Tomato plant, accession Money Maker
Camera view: bottom (45 deg); turntable rotation: 150 degrees
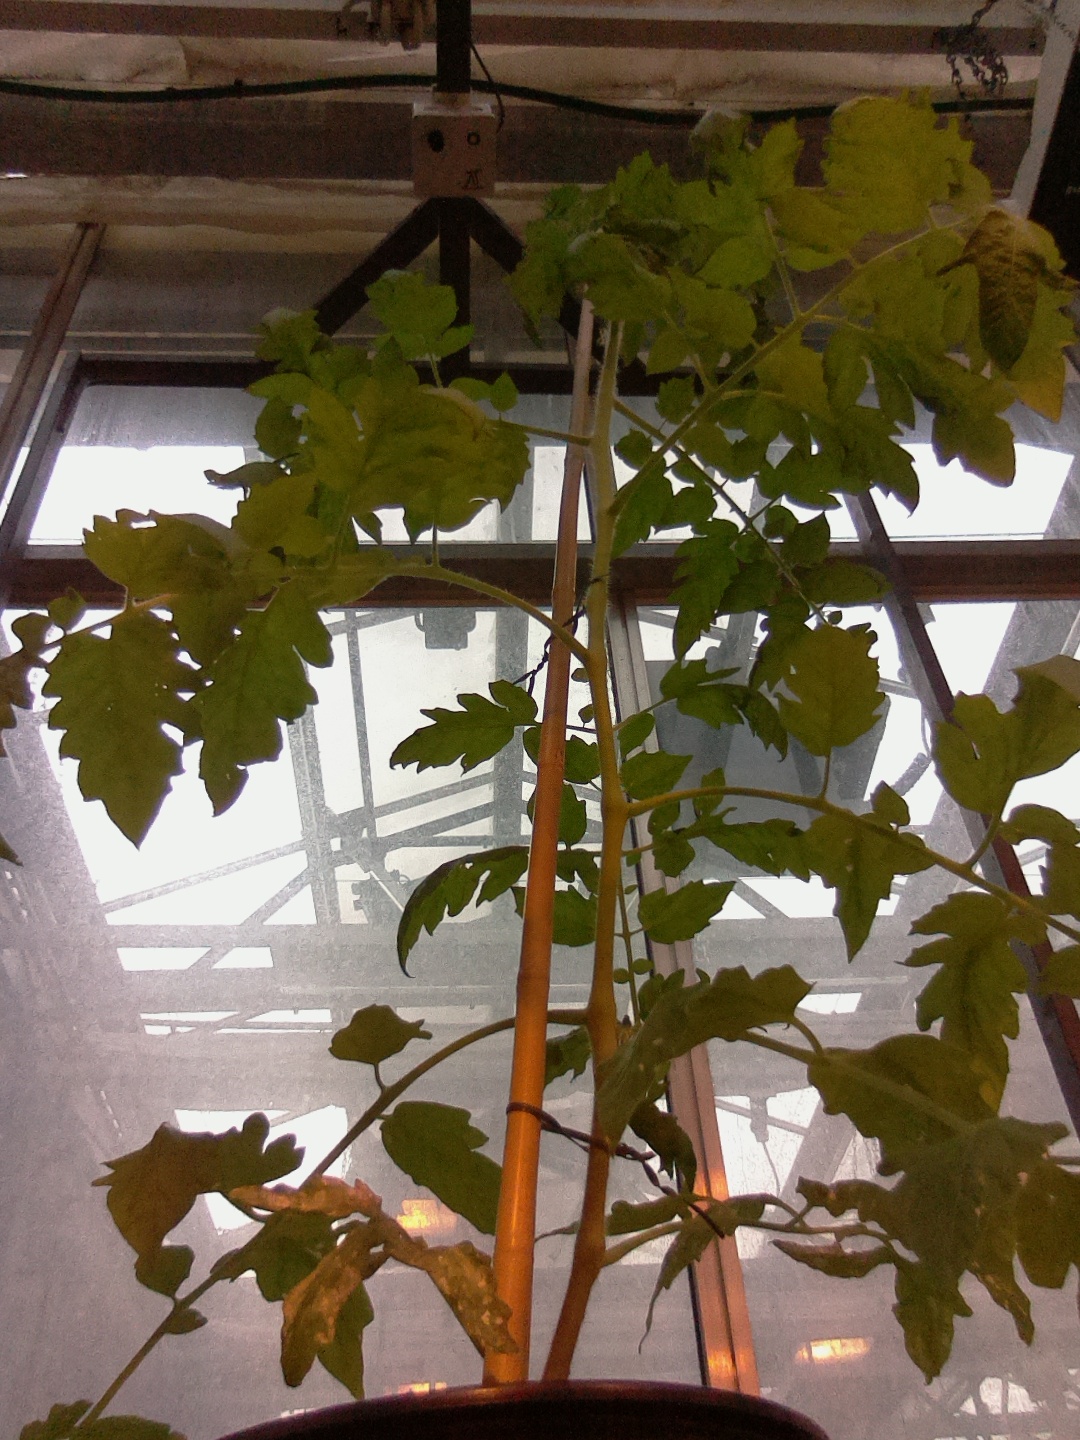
BBCH growth stage 20: First Side shoot start formed